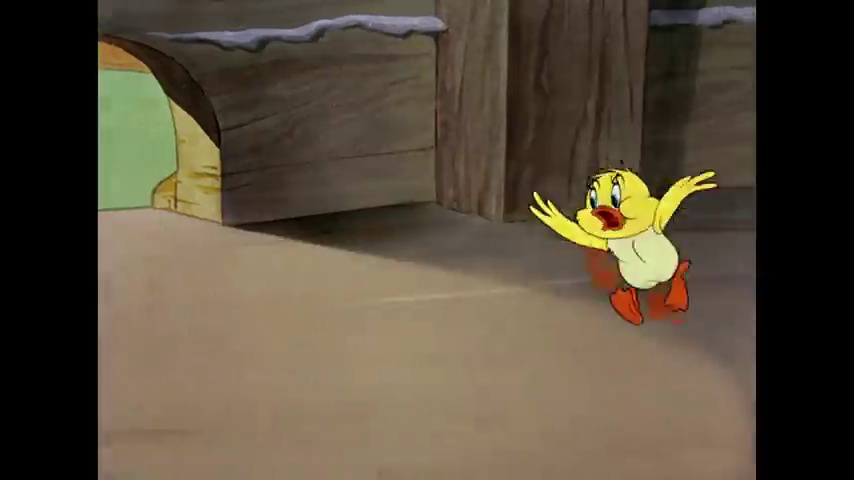
Portrait style: Cartoon Portrait